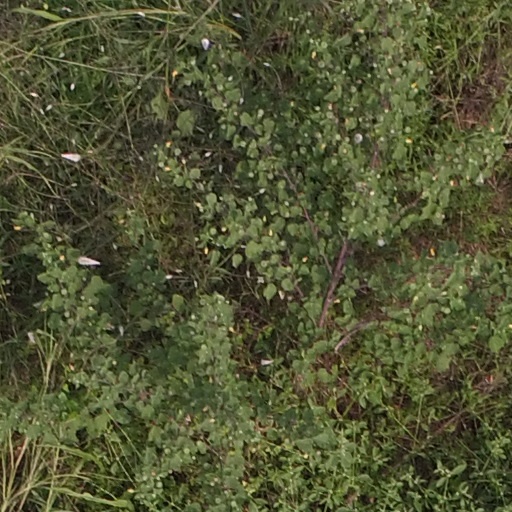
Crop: maize; corn